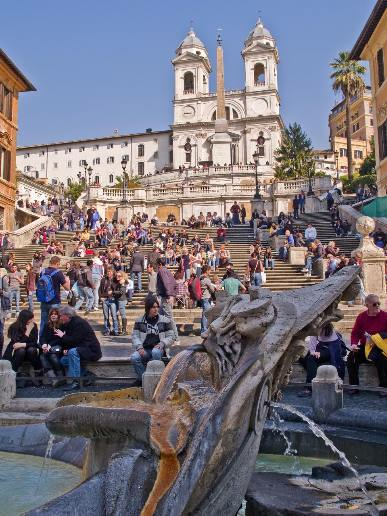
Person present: Yes